Renault MT

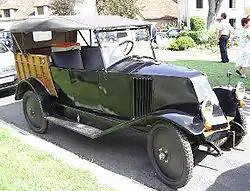
1925 Renault MT Truck modified after market

The Renault MT was presented in the 1923 Mondial de l'Automobile in Paris. The national licensing authority granted its approval on February 19, 1924. The model replaced the Renault KJ. The project was created and designed by Labourdette and Louis Renault together with the Renault KJ, as a middle-class car with an alternative style for 3 passengers. It was produced in skiff or boat tail body styles.